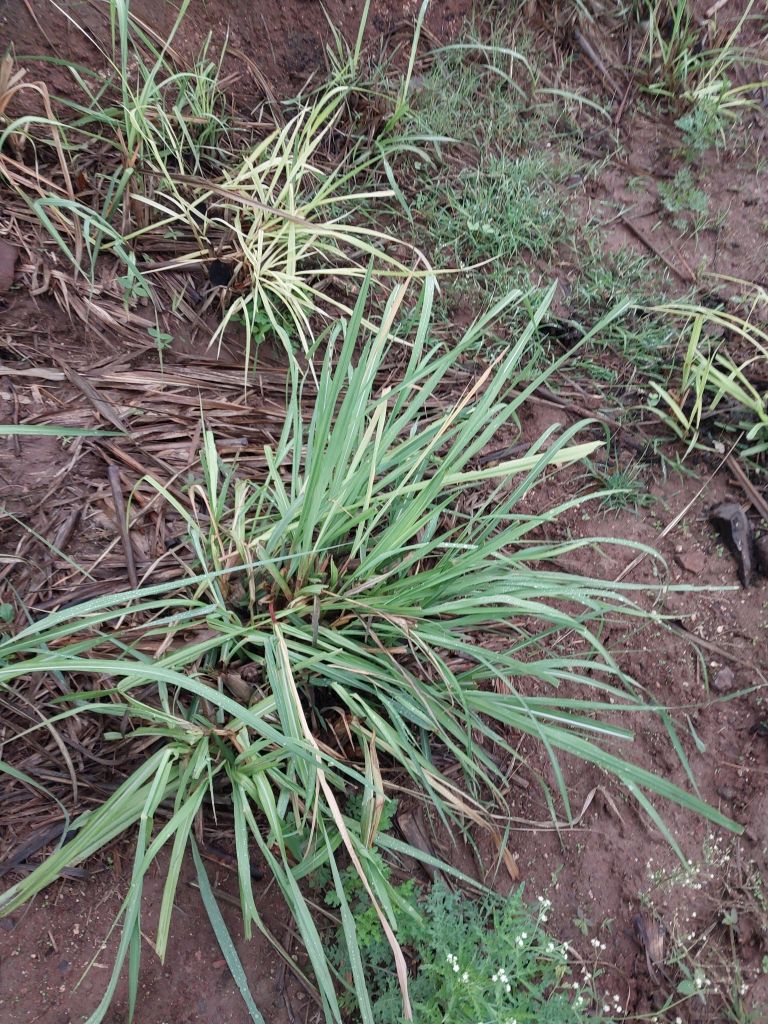
Label: Grassy shoot